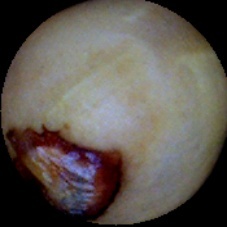
Label: Spotted